Lubno (Frýdlant nad Ostravicí)

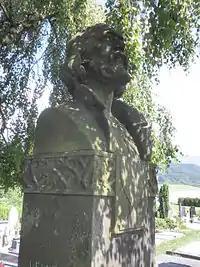
Jan Hus memorial in Lubno from 1921

Lubno (previously also "Lubna") is a village within municipal borders of the town of Frýdlant nad Ostravicí in Frýdek-Místek District, Moravian-Silesian Region, Czech Republic. The village lies in the historical region of Těšín Silesia as opposed to Moravian Frýdlant. It has a population of around 520.